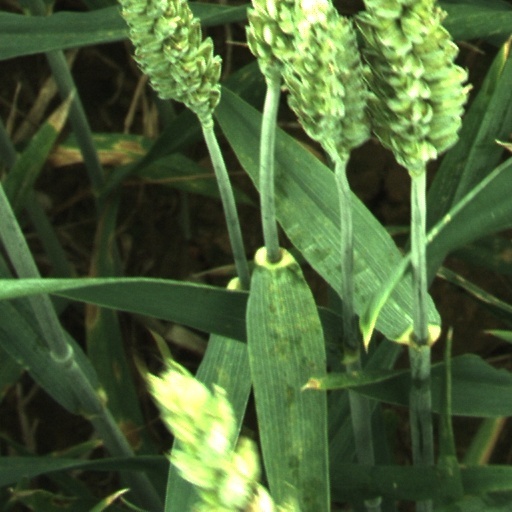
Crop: wheat